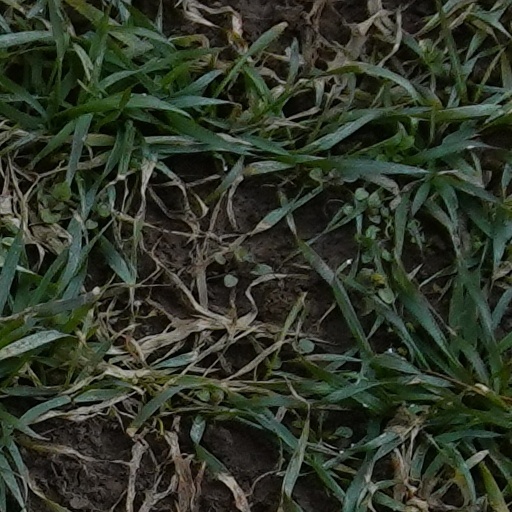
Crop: wheat